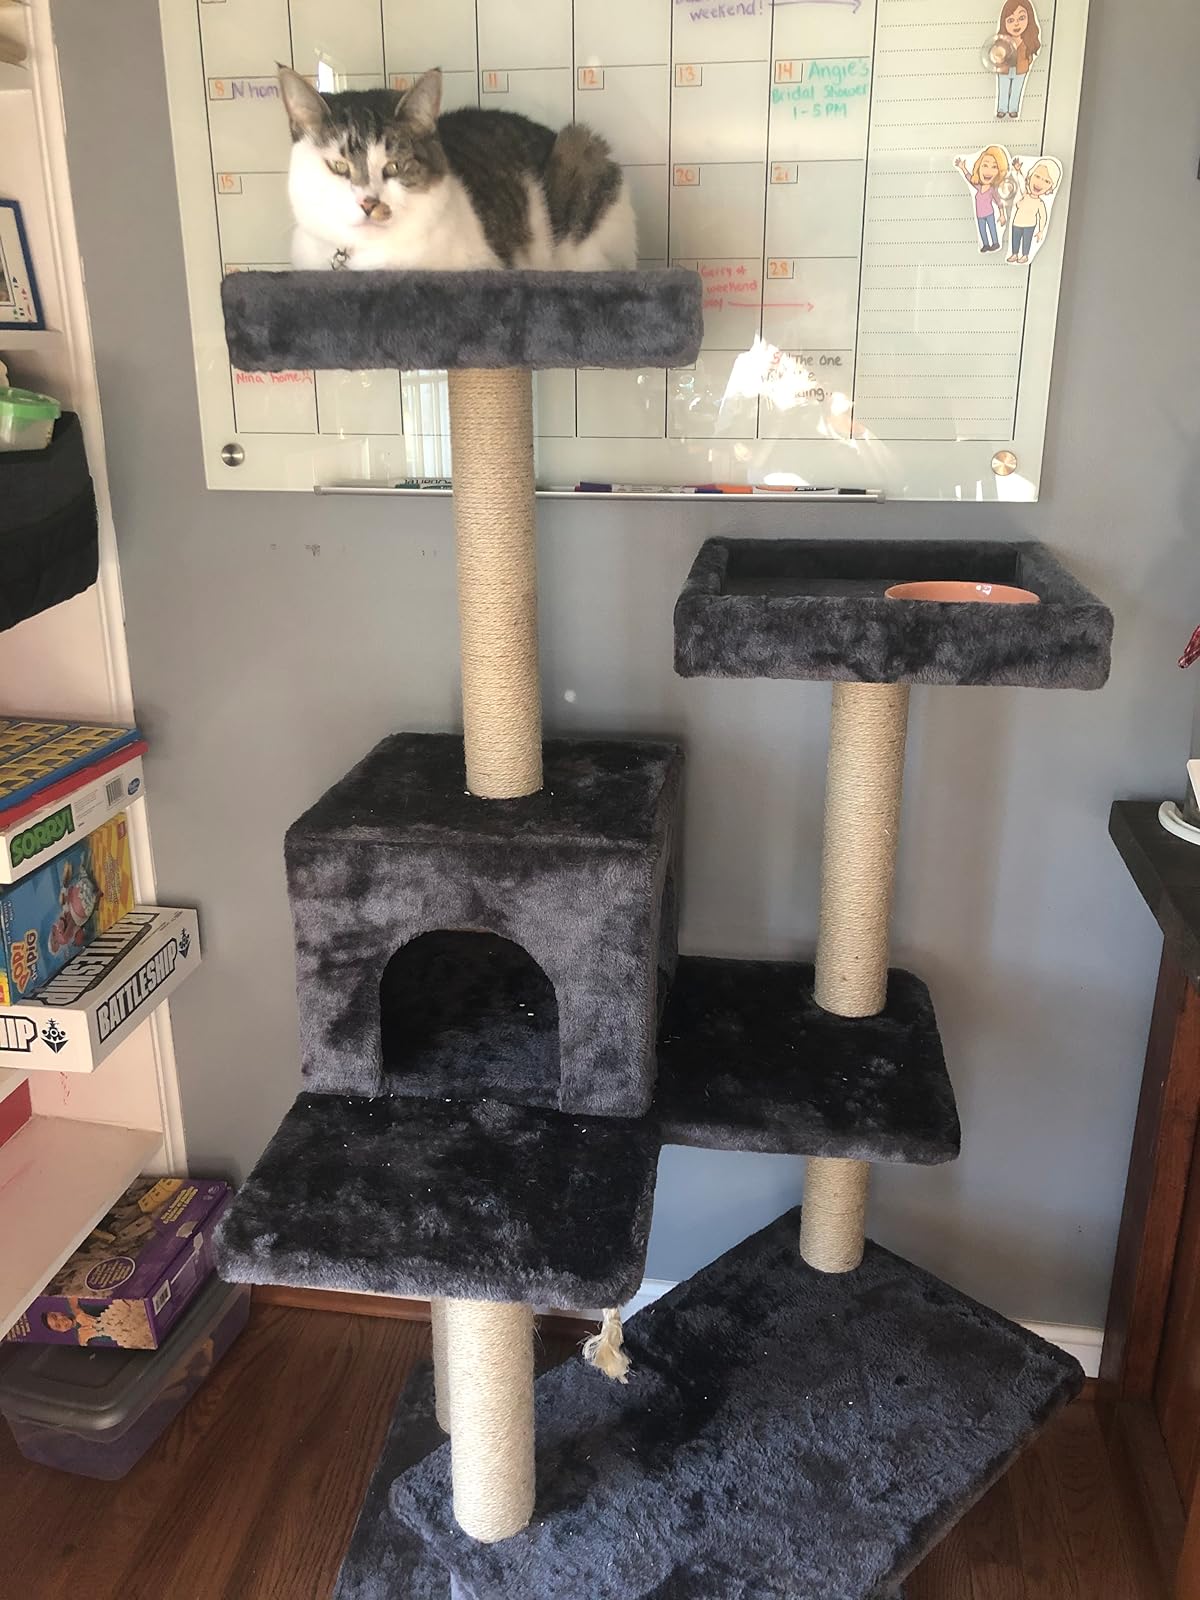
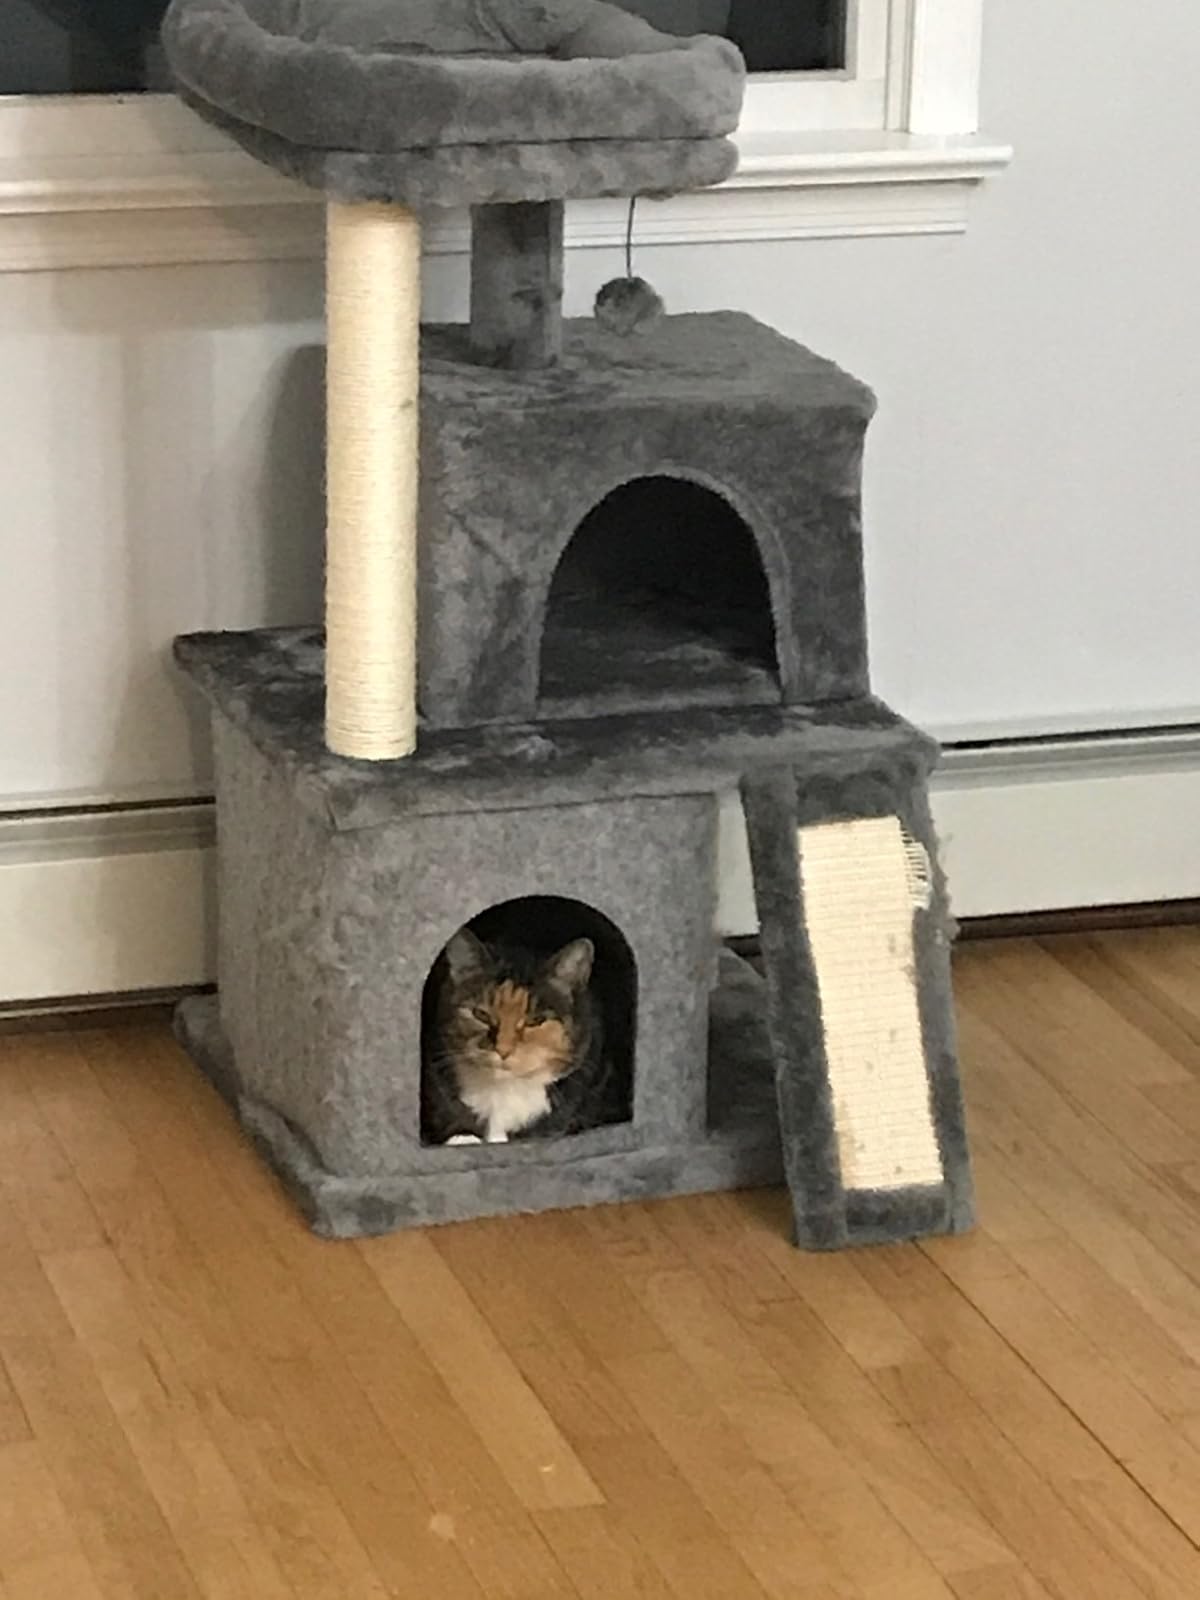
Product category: items_cat tree
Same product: no